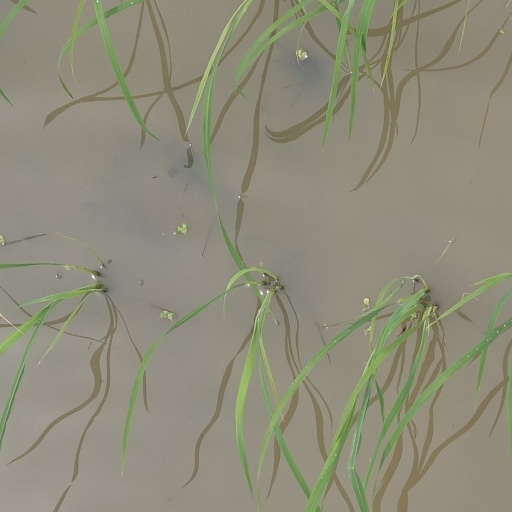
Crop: rice